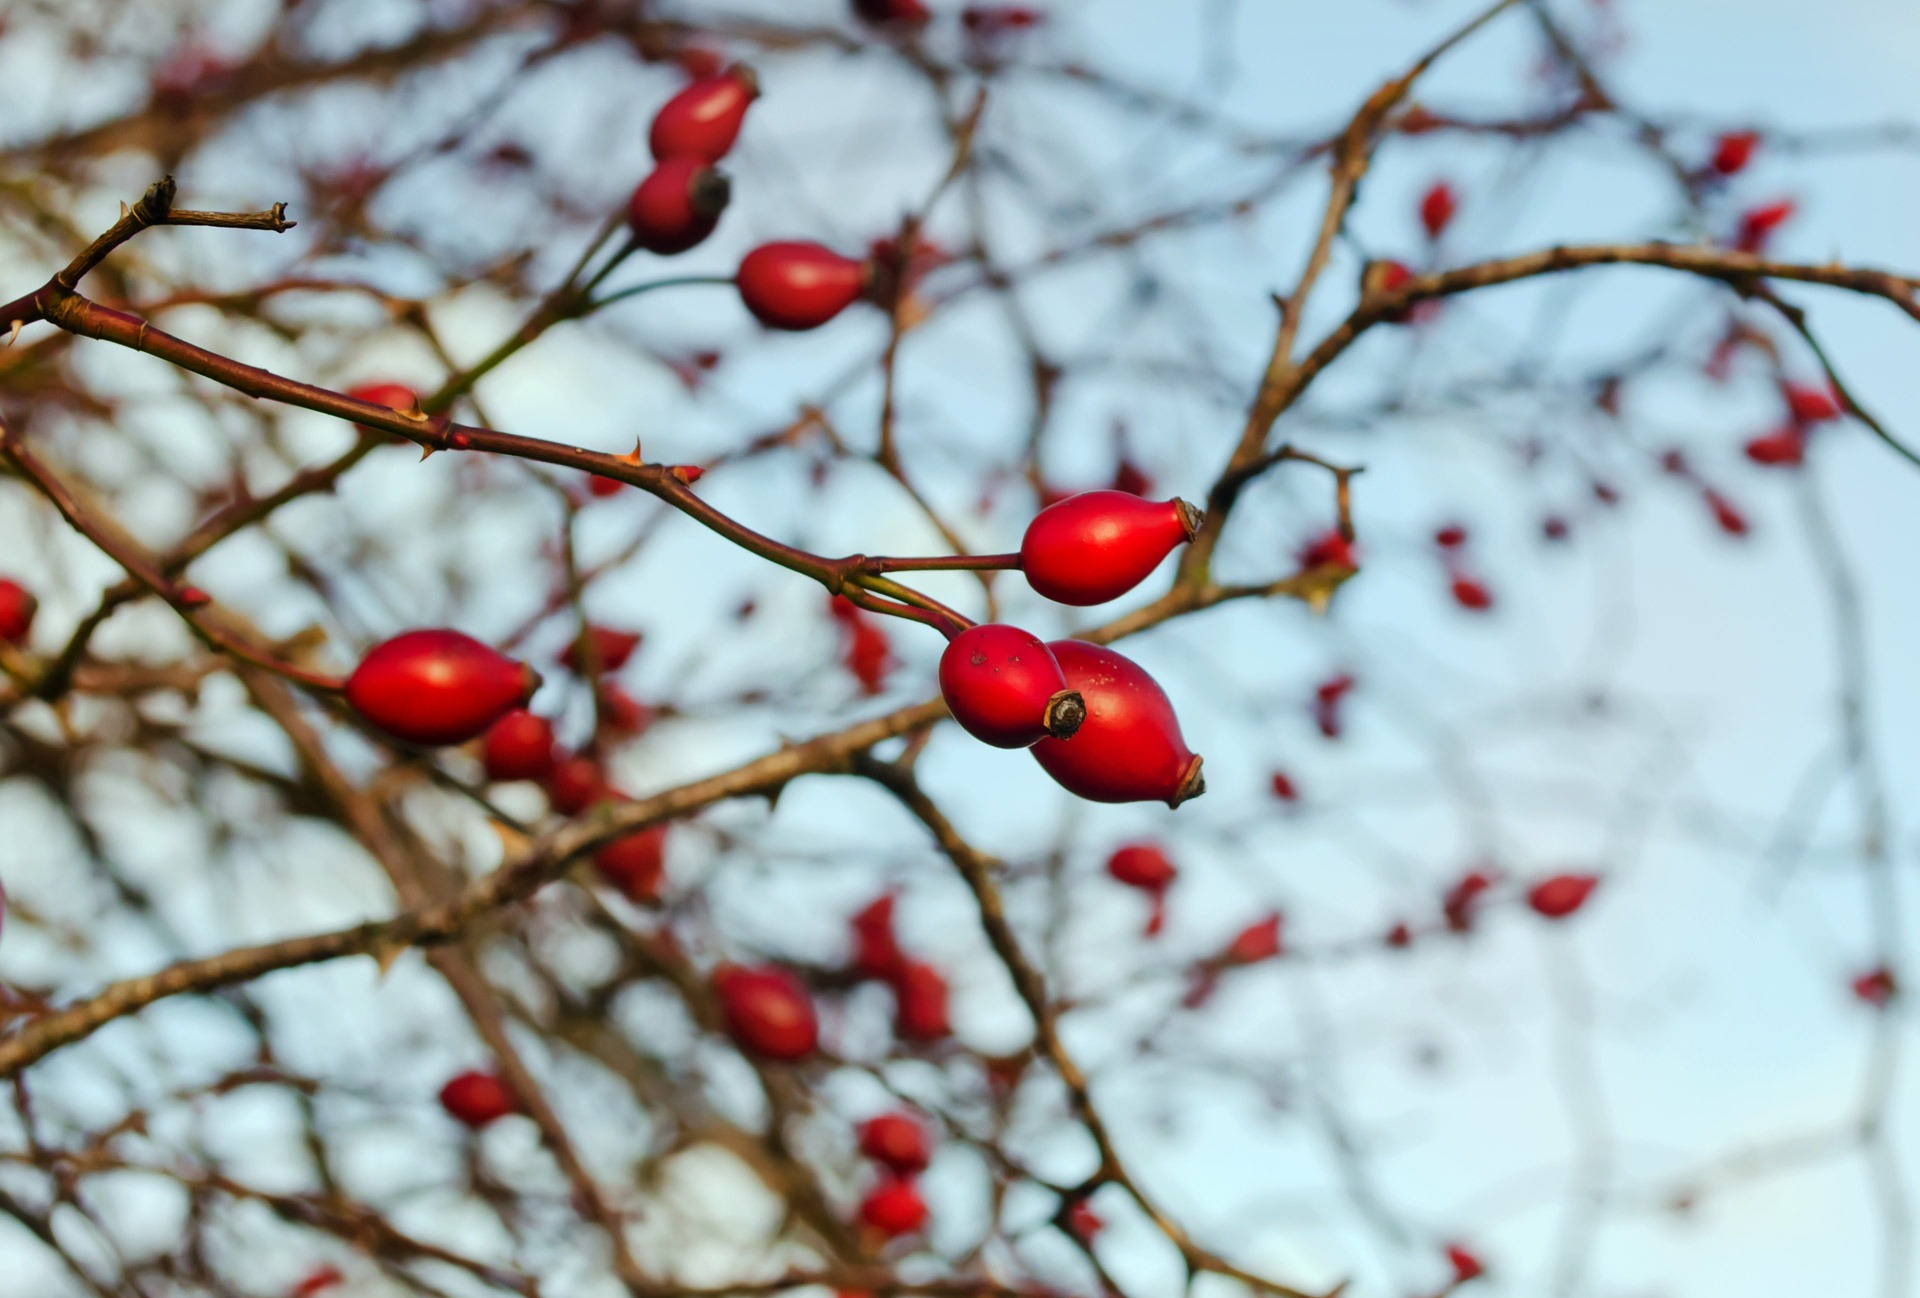
landscape, tree, nature, branch, blossom, snow, winter, plant, white, fruit, leaf, flower, isolated, thorn, ripe, wild, rose, food, spring, red, produce, macro, autumn, season, botanical, twig, background, decorative, negative, freezing, rose hip, flowering plant, rosaceae, woody plant, land plant